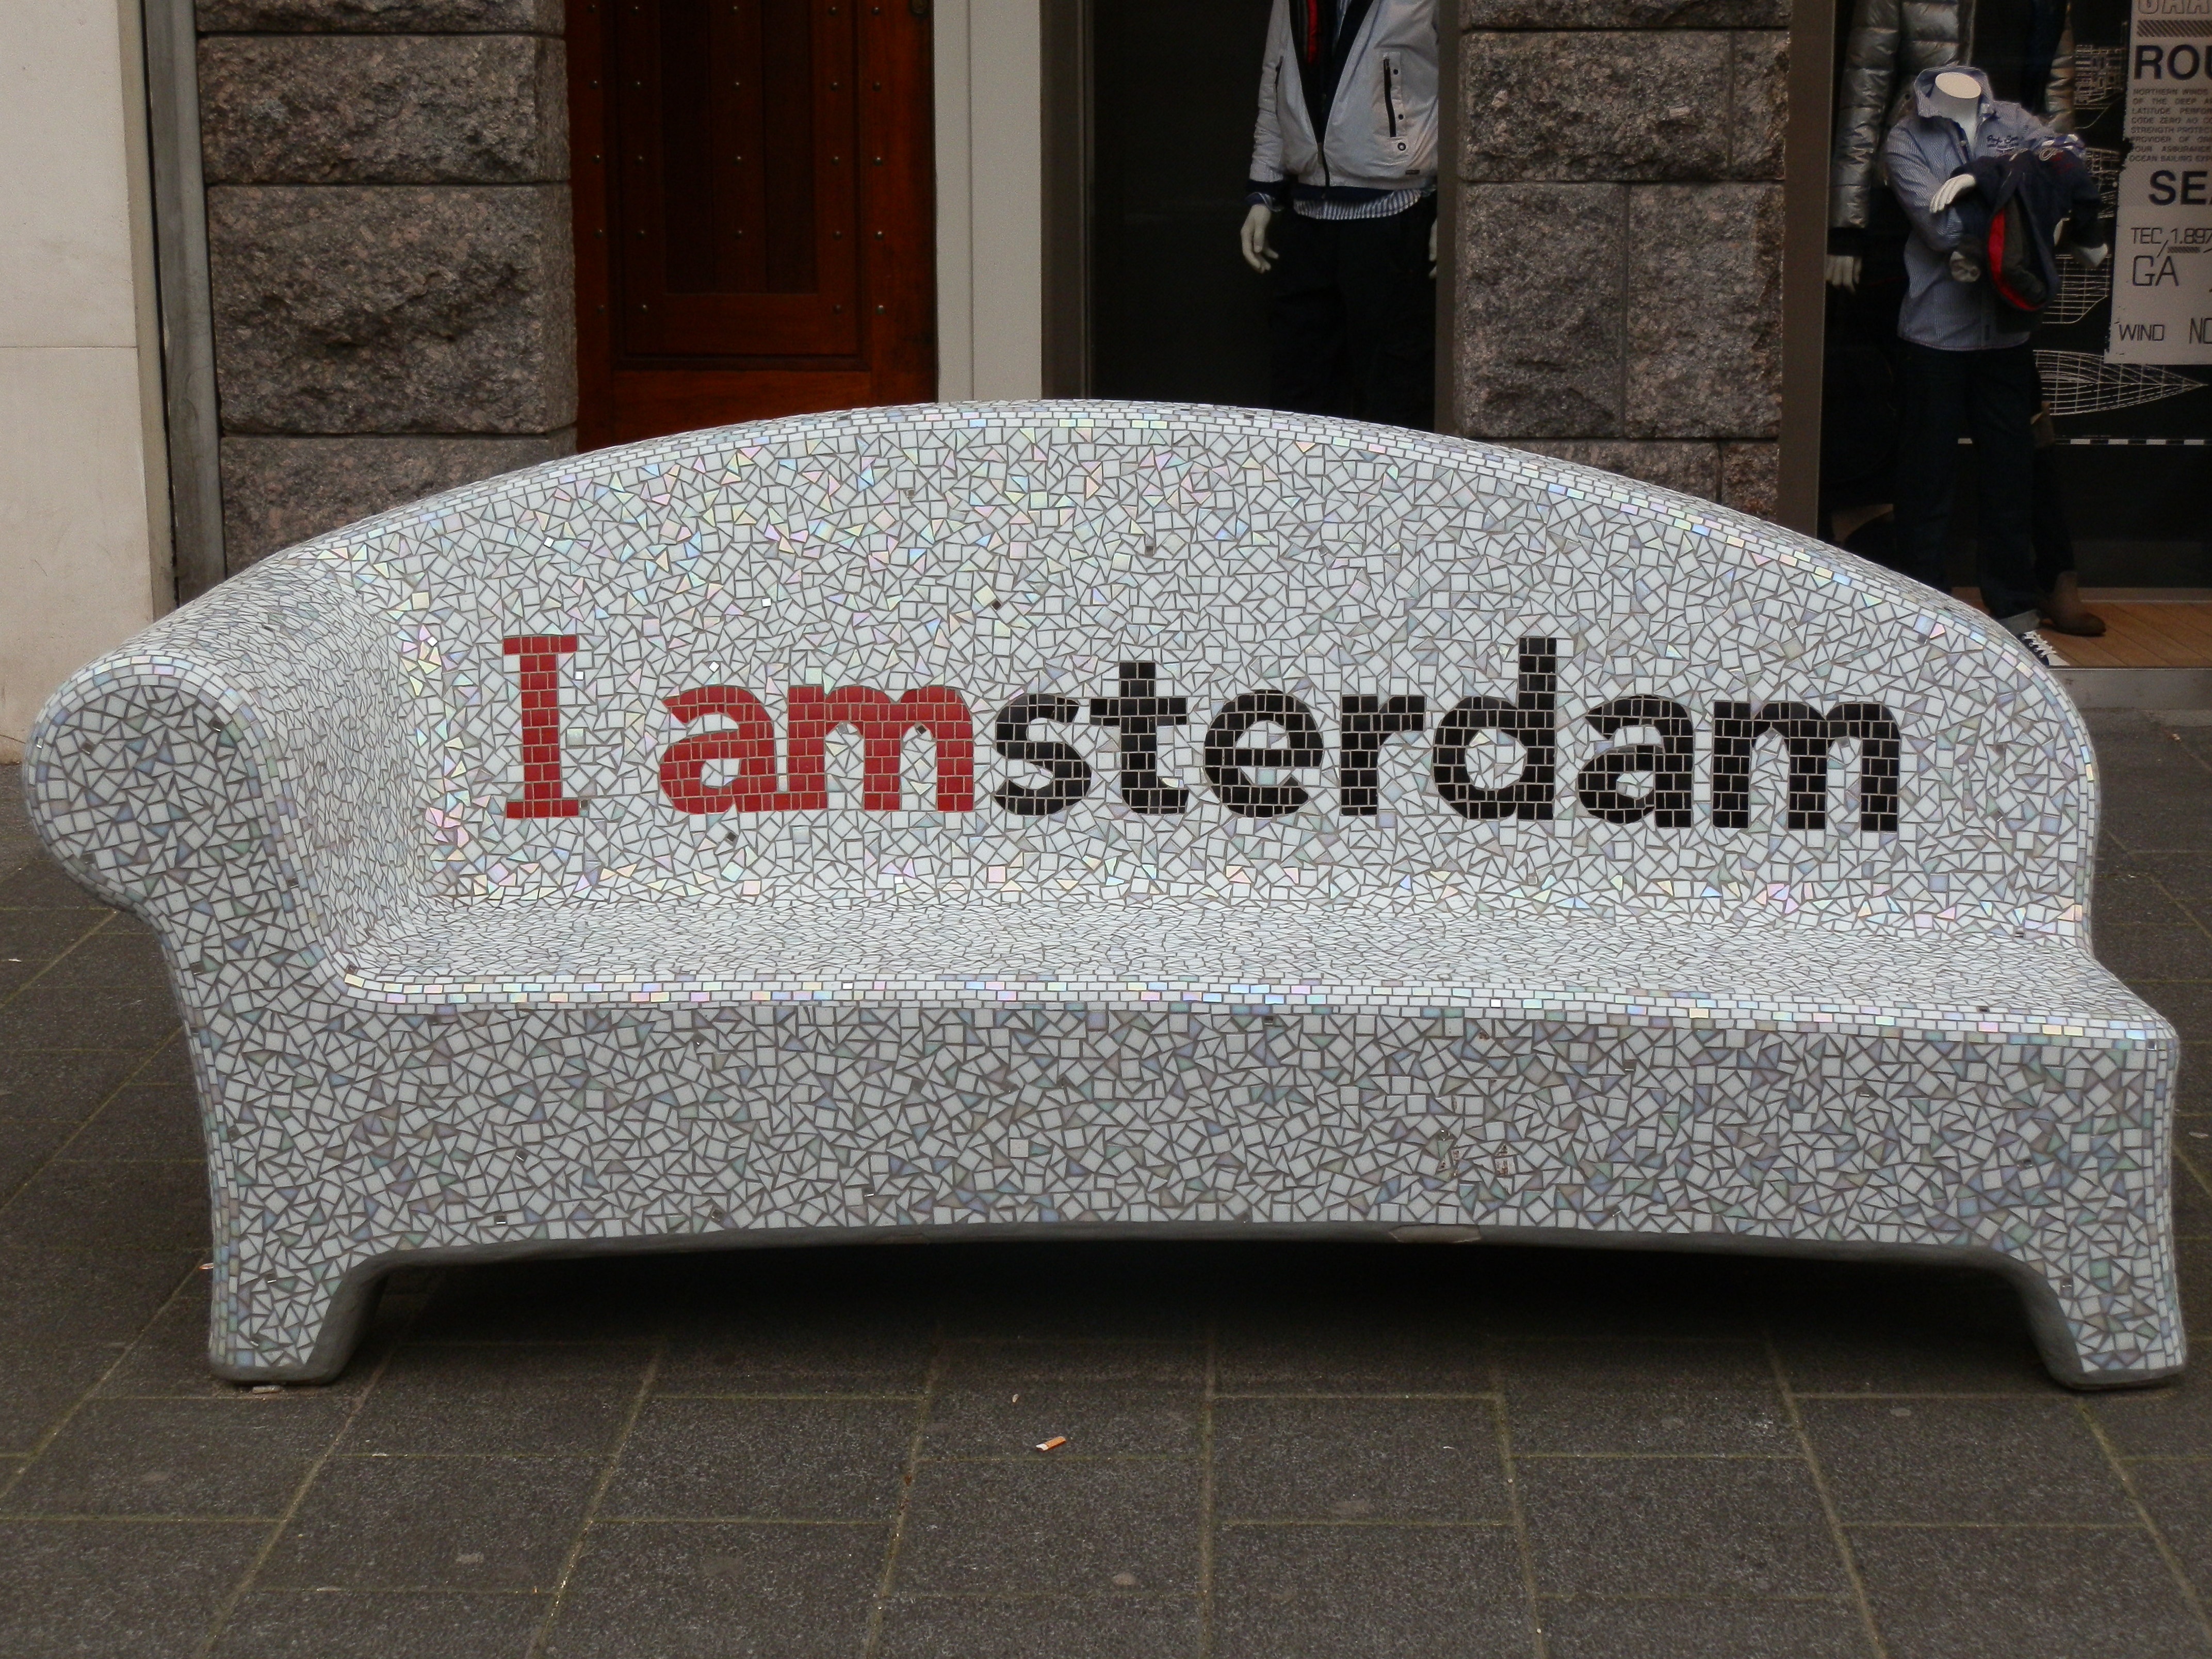
furniture, material, holland, amsterdam, bank, automotive exterior